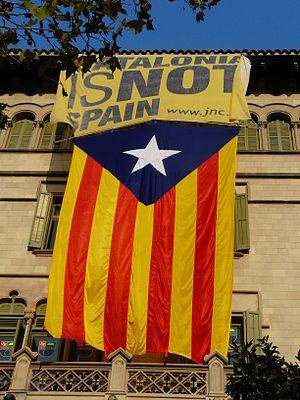
L'estelada est le drapeau qui symbolise la revendication de l'indépendance de la Catalogne et des pays catalans par rapport à l'Espagne et la France. Elle se compose d'une senyera à laquelle on a ajouté un triangle au guindant portant une étoile au centre.